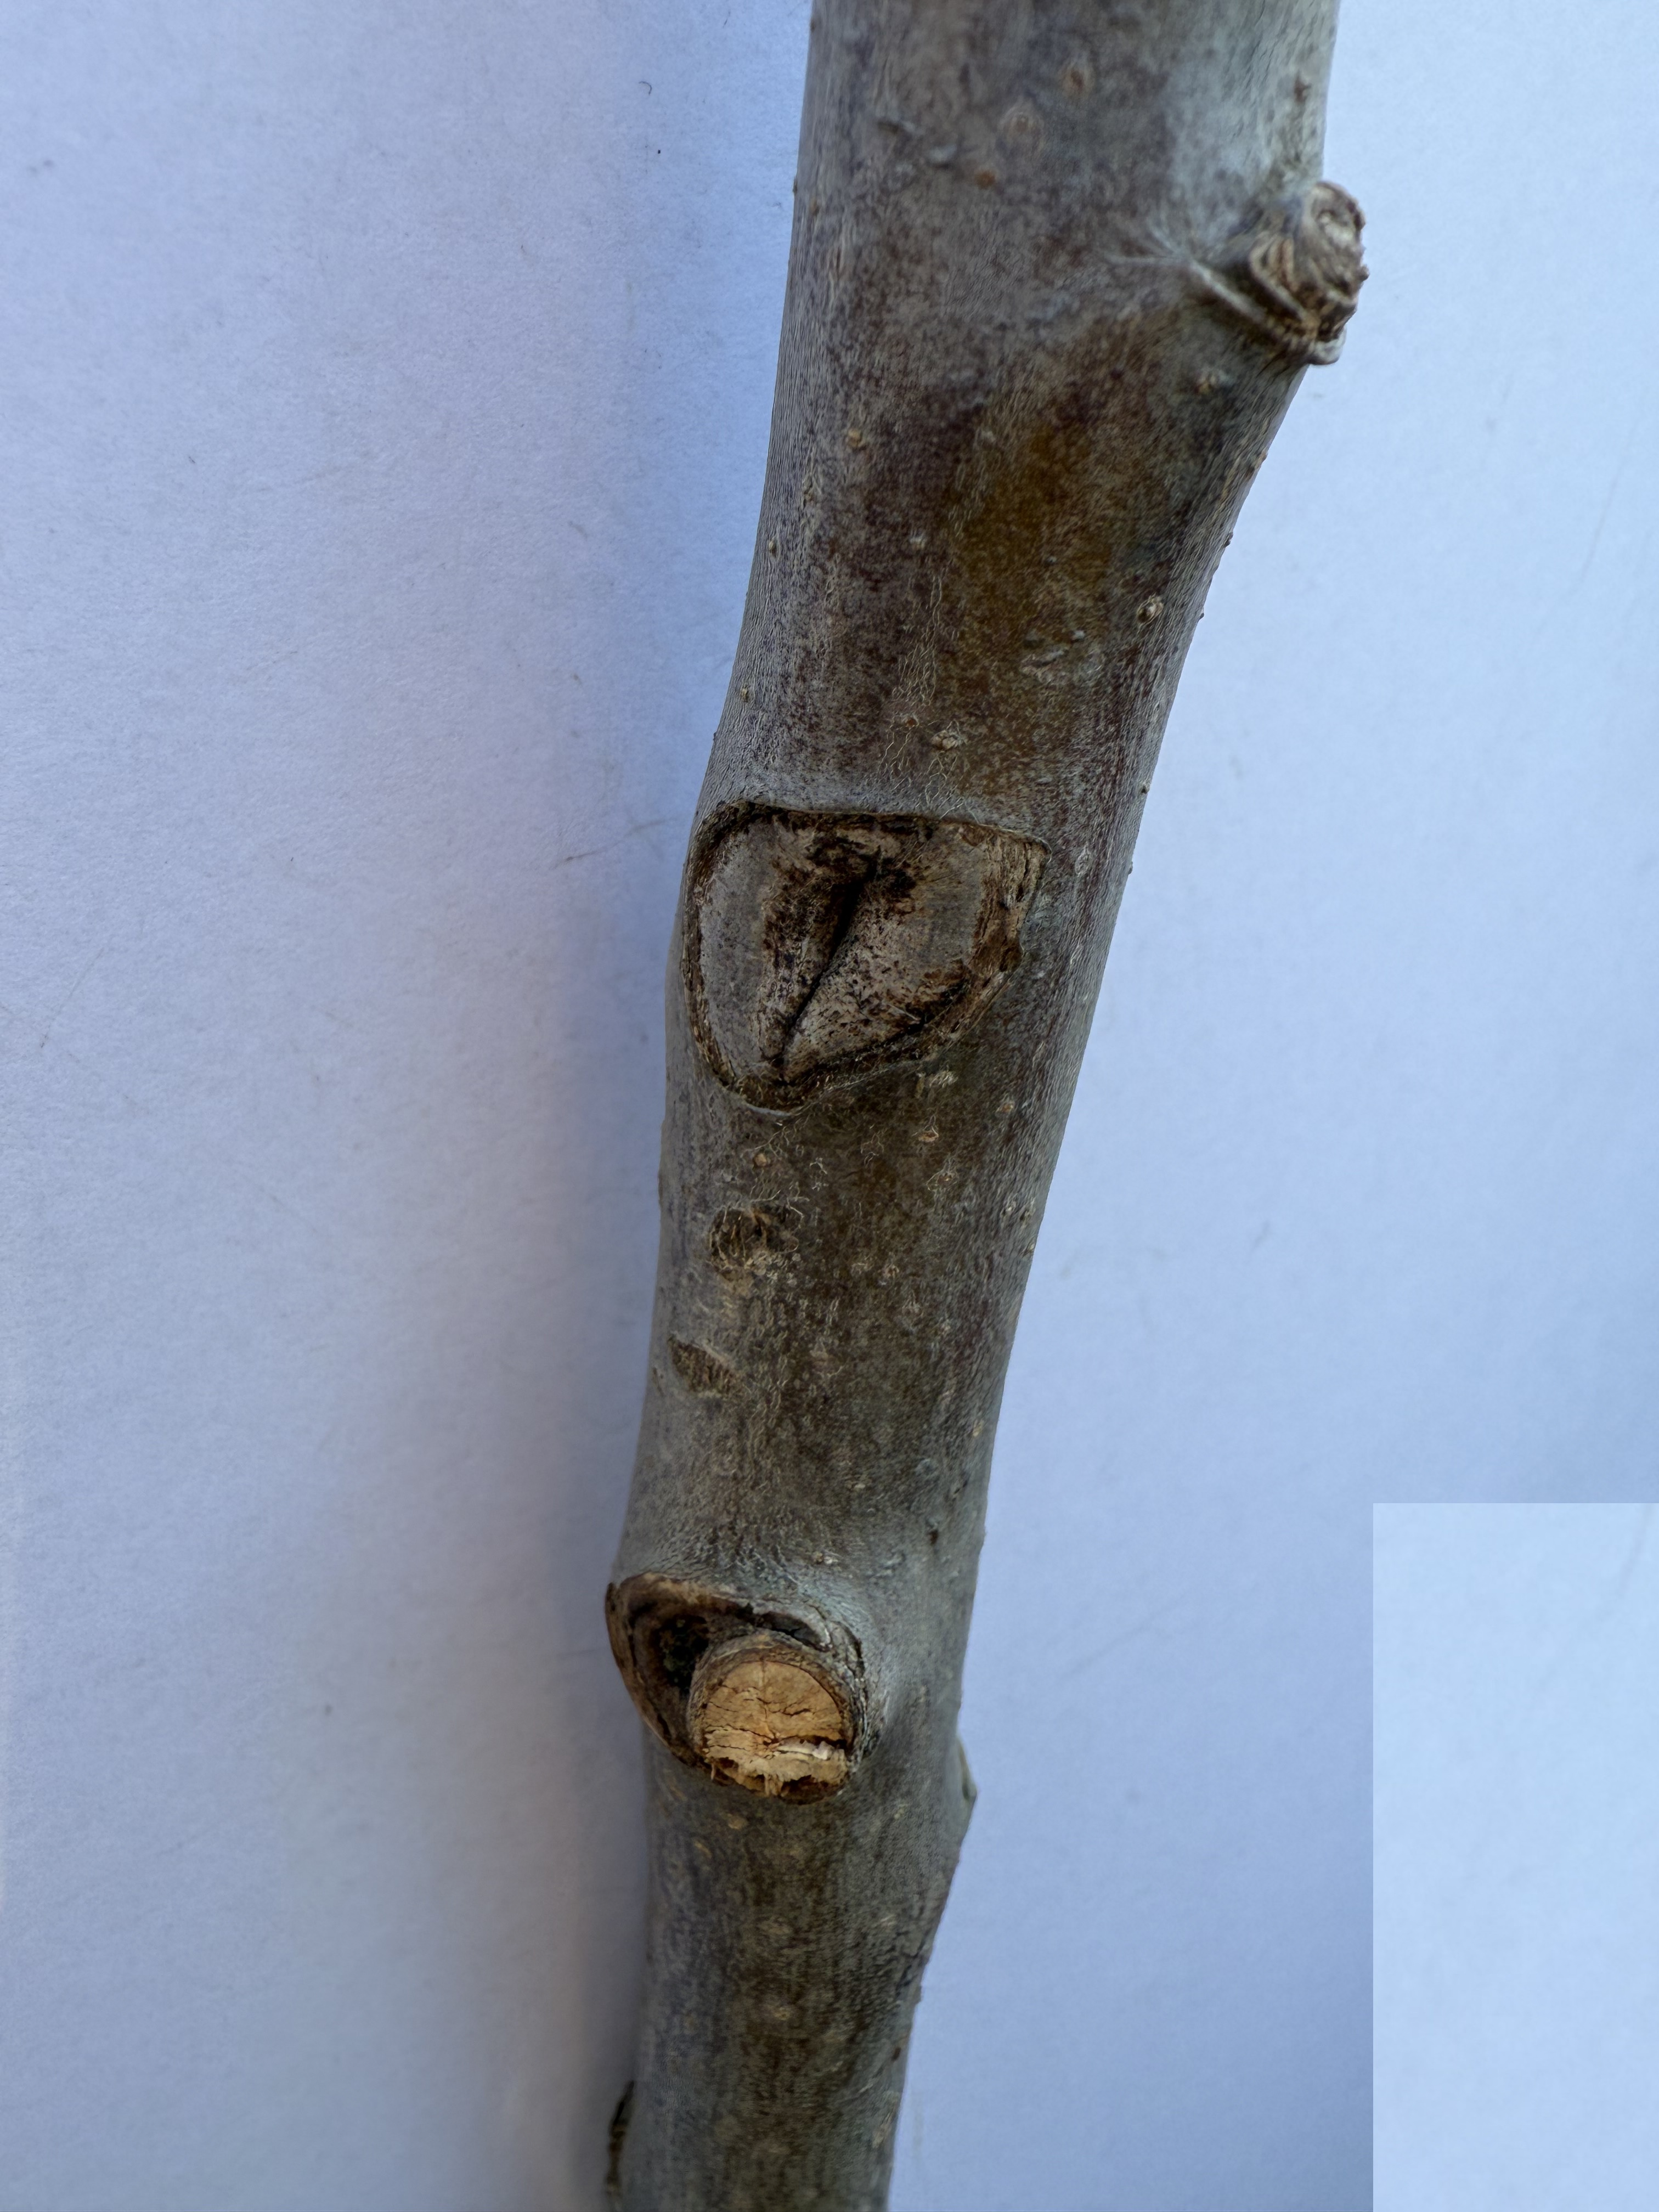
Variety: Granny Smith Apple